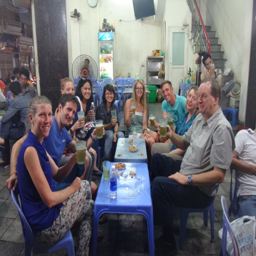
meeting new friends during this food tour !